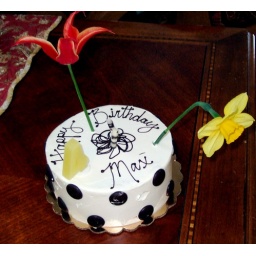
Max picked them from the garden. He was more interested in decorating the cake than eating it.